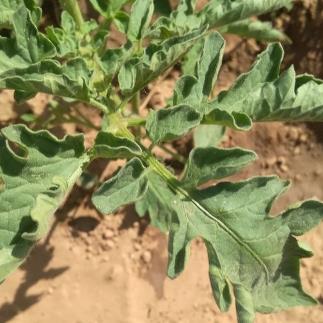
Crop: Tomato
Condition: virosis-d